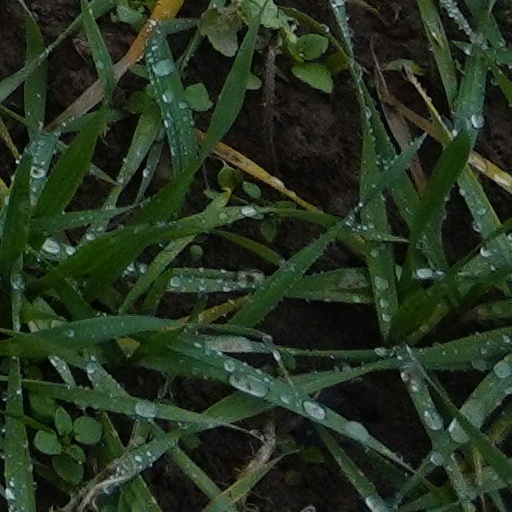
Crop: wheat